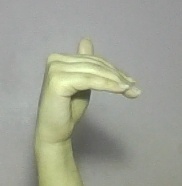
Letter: khaa